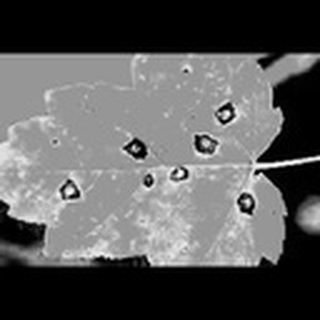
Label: cotton_target_spot